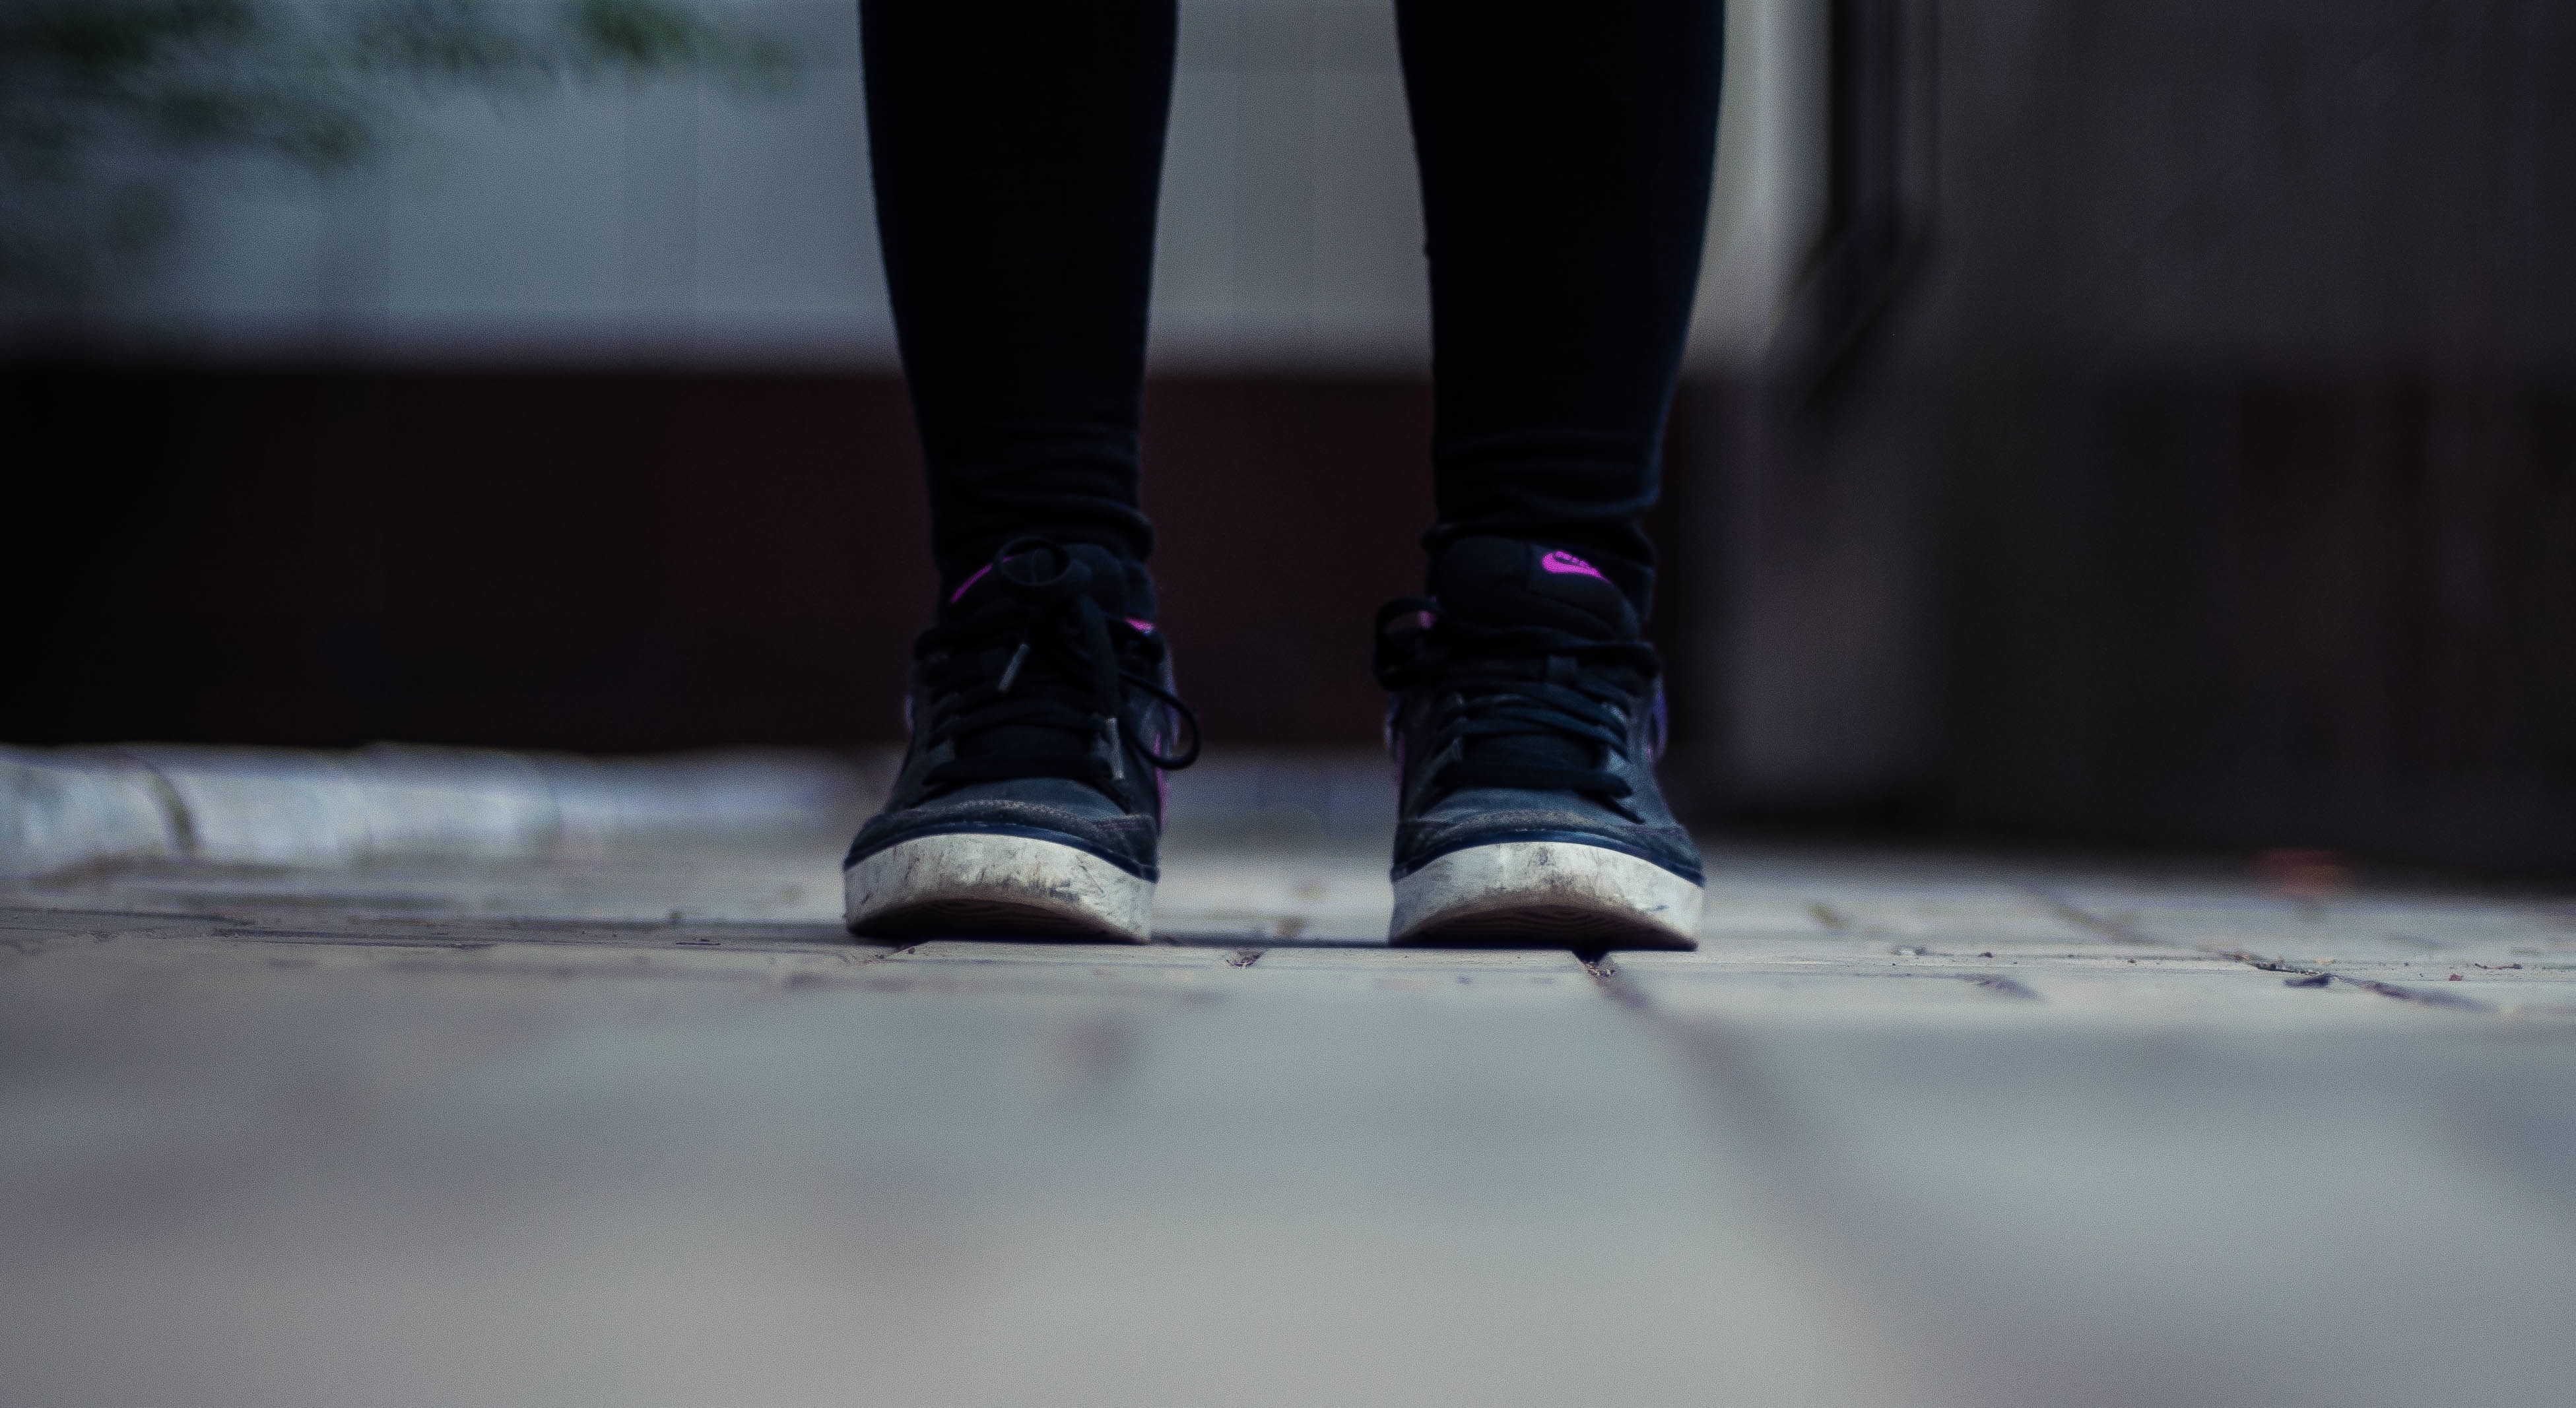
shoe, snow, winter, light, white, leg, ice, spring, color, weather, darkness, fashion, blue, black, season, close up, footwear